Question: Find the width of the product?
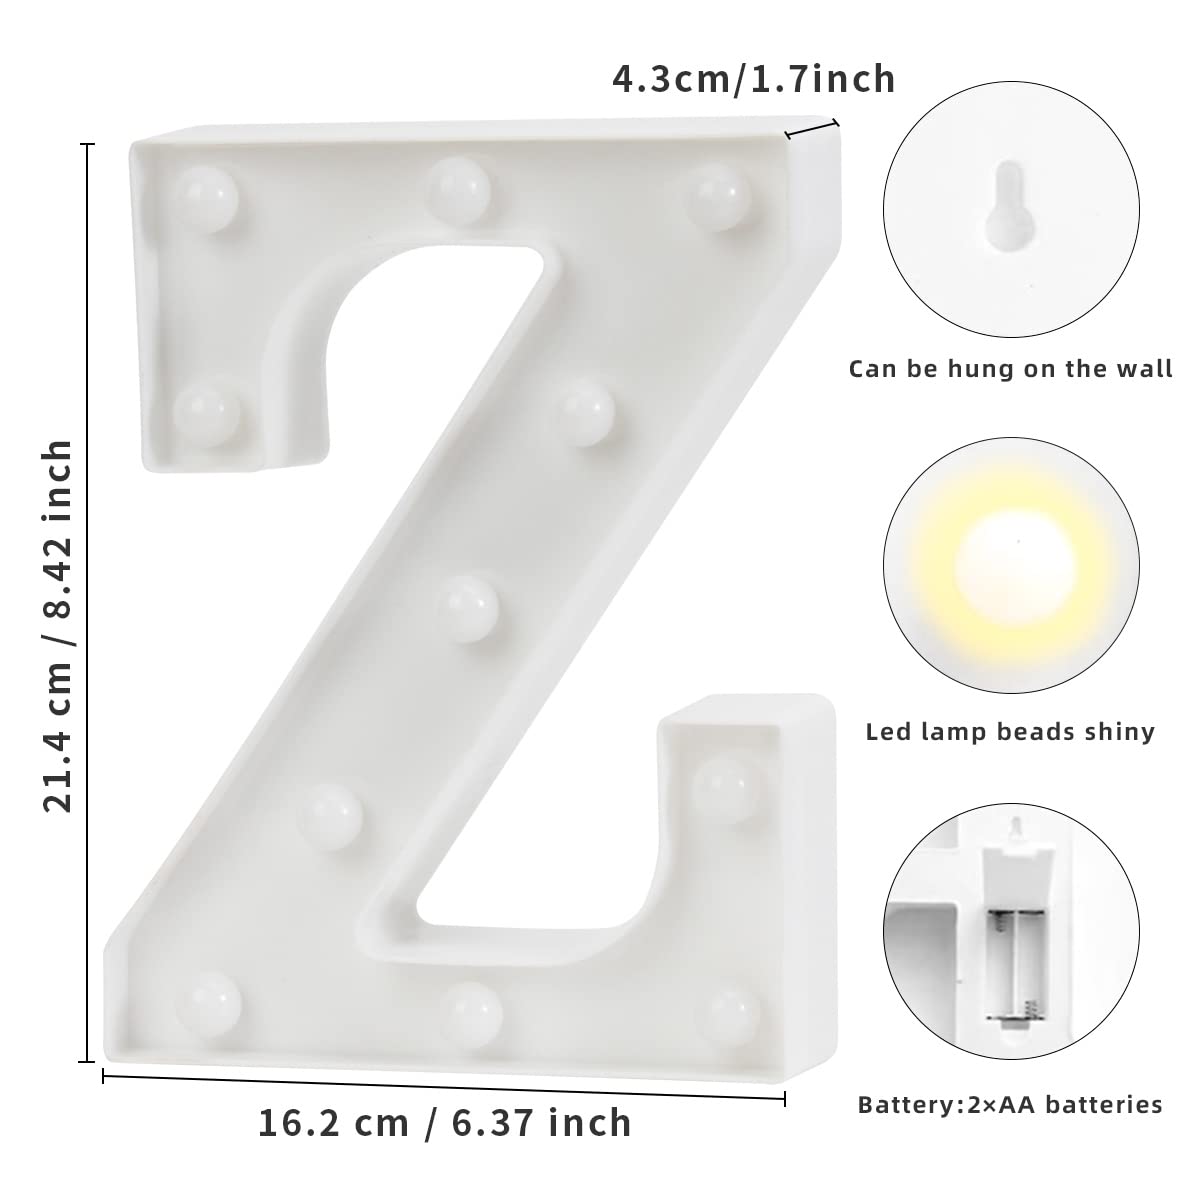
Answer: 16.2 centimetre